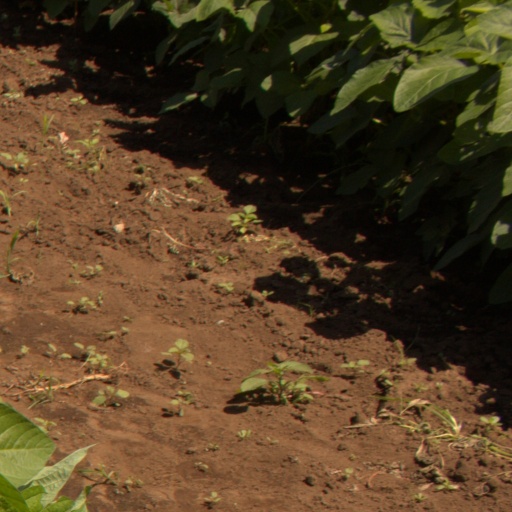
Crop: soybean